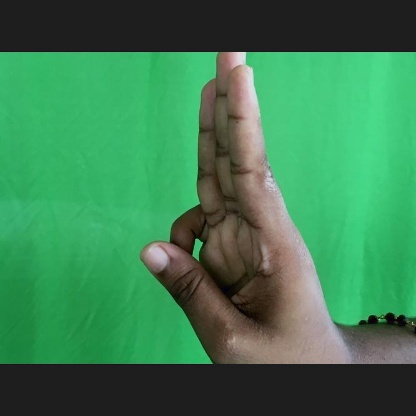
Mudra: Trishulam